Mercer University

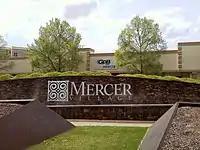
WMUM-FM, located in Mercer Village, an academic-residential-retail area on the Macon campus

The College of Professional Advancement, formerly Penfield College of Mercer University, was founded in 2003 as the College of Continuing and Professional Studies and offers undergraduate and graduate degrees for working adults. Courses are offered on the Macon and Atlanta campuses and at the regional academic centers in Henry County, Douglas County, and Newnan. The college was named on July 1, 2014, to honor the legacy of Mercer's original location in Penfield, Georgia and to better reflect the college's breadth of academic offerings from certificate programs to doctoral-level degrees. Mercer maintains a portion of the original Penfield campus including historic Old Mercer Chapel and the gravesite of university founder Jesse Mercer.